Nosiviwe Mapisa-Nqakula

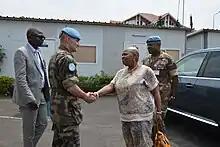
Mapisa-Nqakula with commanders in Goma during an inspection of the South African contingent of MONUSCO, 8 March 2017

On 31 December 2012, President Zuma sent Mapisa-Nqakula to assess the situation in the Central African Republic (CAR), where South African troops were stationed under a bilateral agreement and where a civil war had broken out. The following week, he announced a major SANDF deployment to the CAR as part of a campaign to support stability there. Press questioned the motives behind the deployment, suggesting that the government sought to protect ANC-linked business interests and the regime of François Bozizé. Mapisa-Nqakula was adamant that the deployment served the South African national interest, and she accused opposition parties of exploiting South African deaths – 13 died at the Battle of Bangui – for political gain ahead of the 2014 general election. She later defended SANDF against reports that South African troops had killed child soldiers in the CAR, saying, "If our soldiers were attacked by children they were correct to defend themselves. If a child shoots at you, are you going to wave your hands, give him a sweetie, blow kisses?" She announced in April 2013 that South African troops would withdraw.